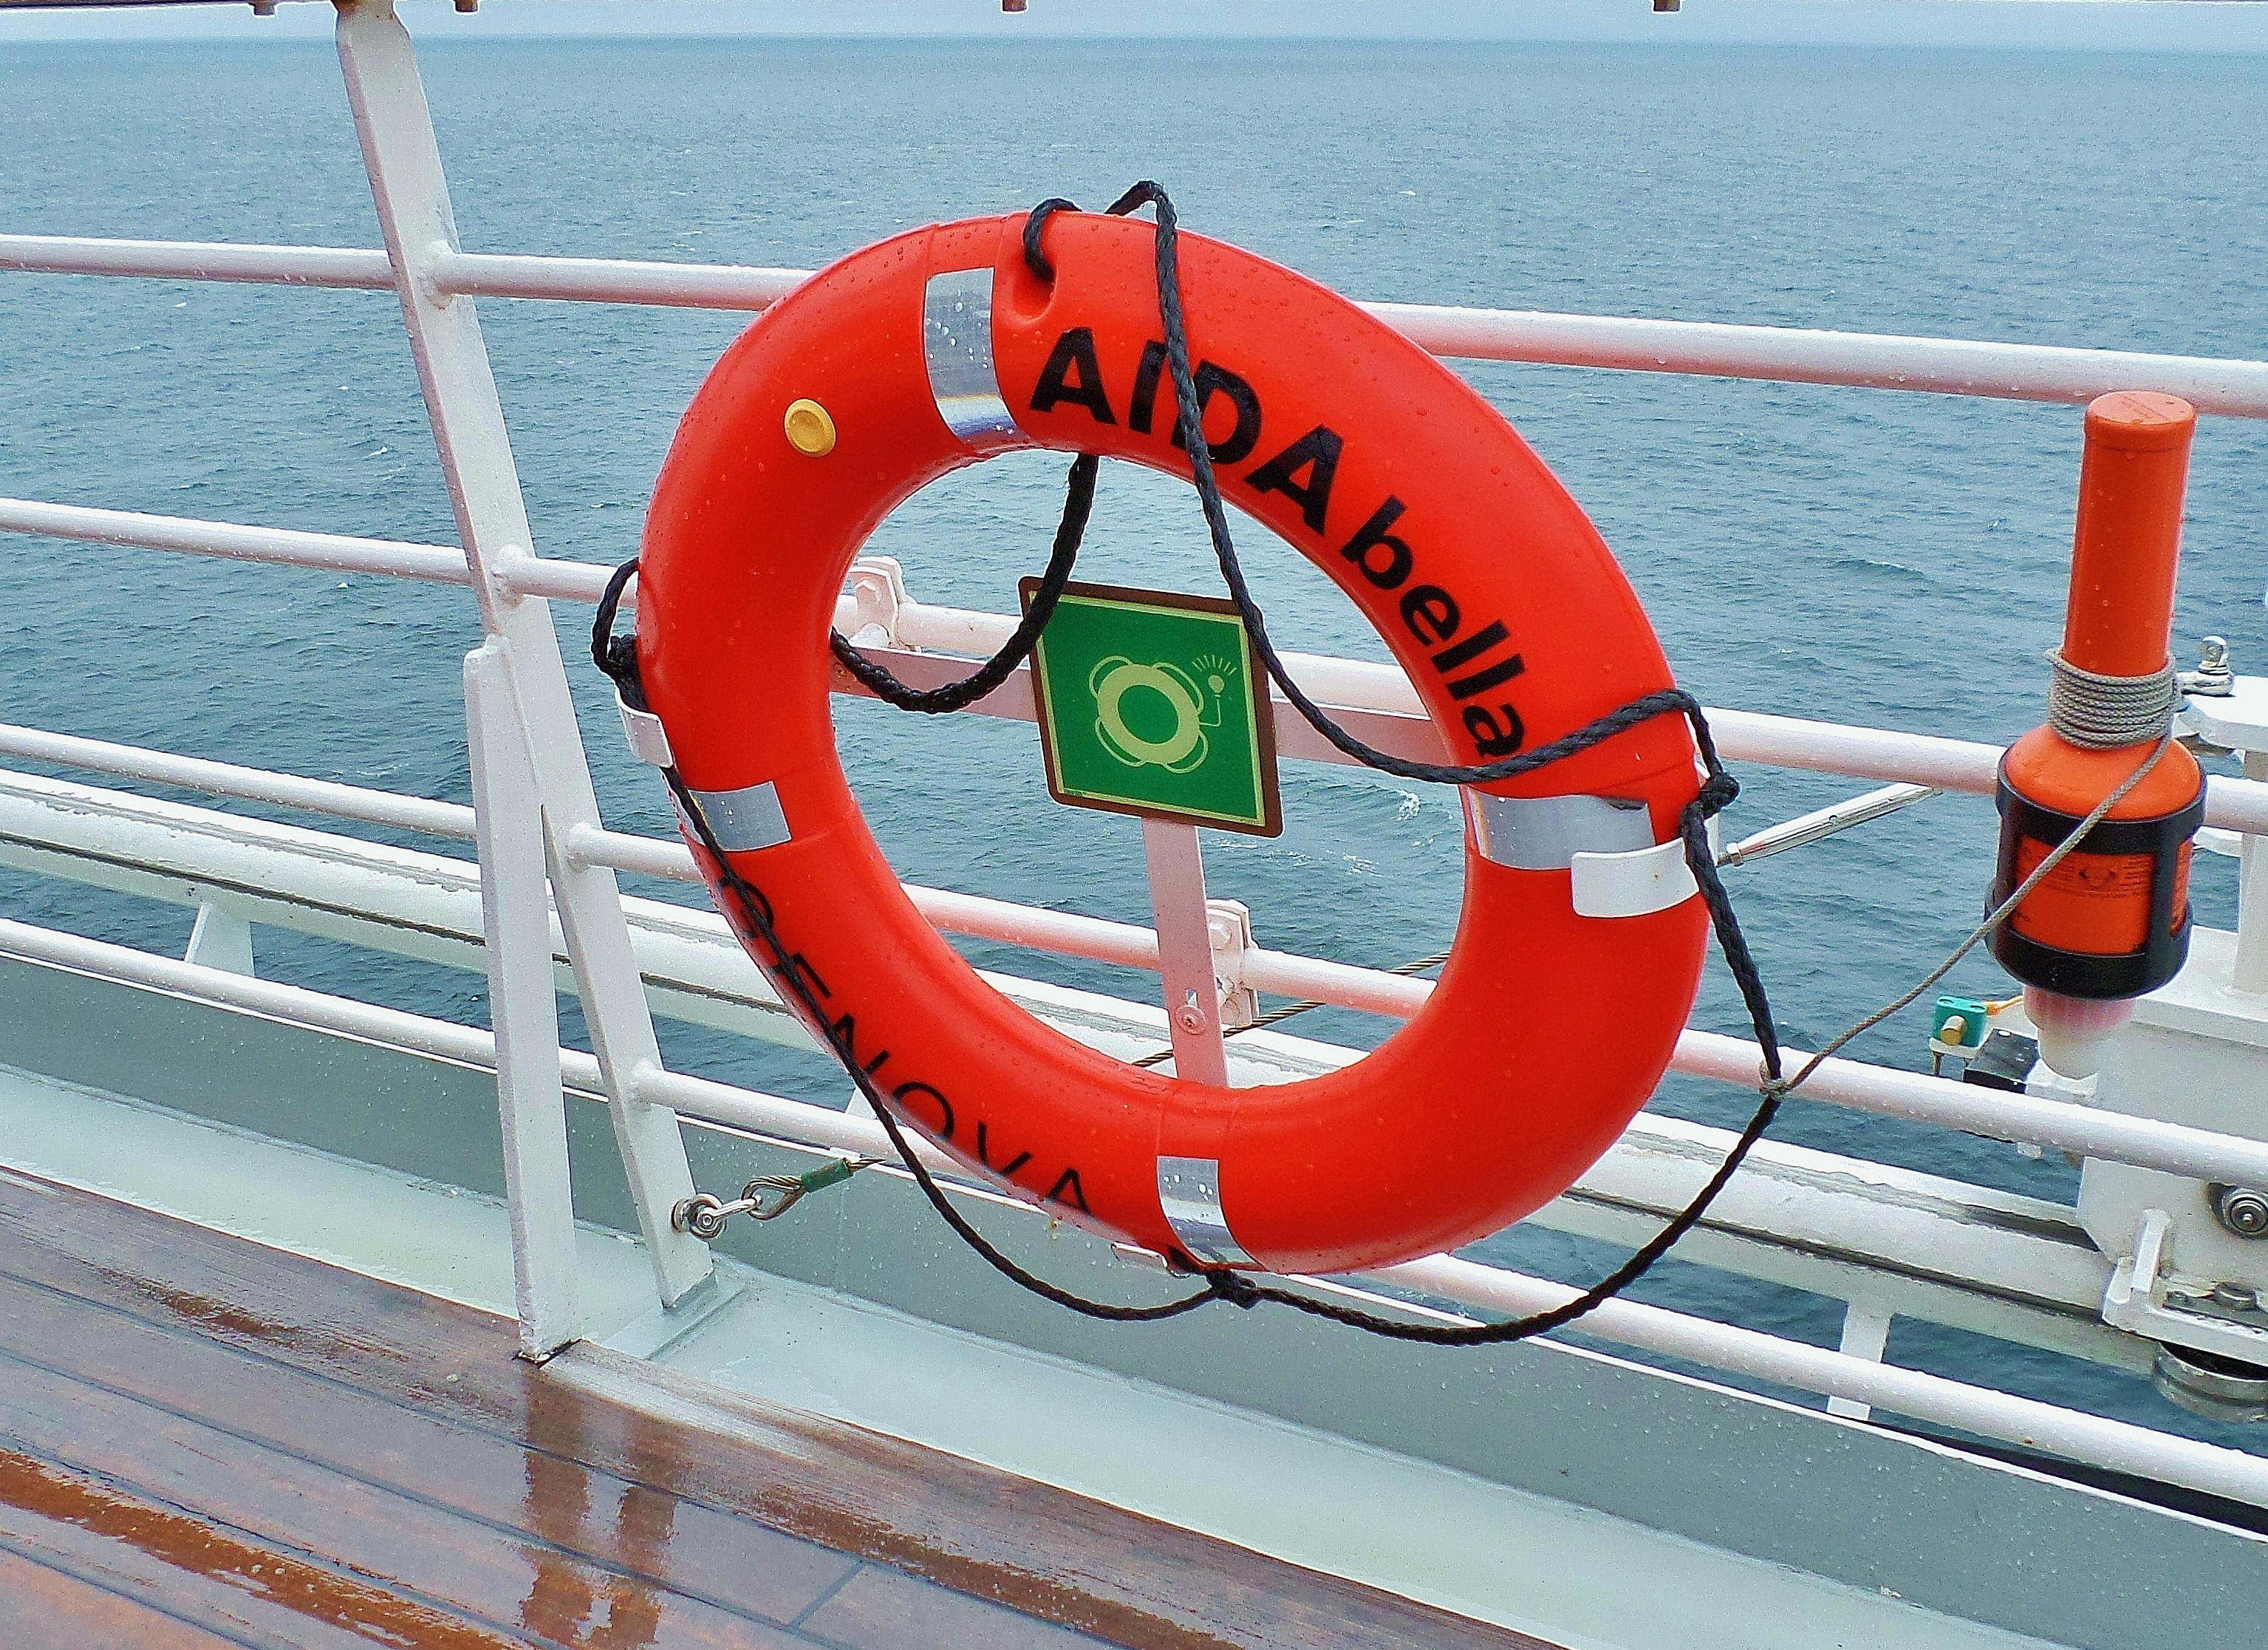
sea, boat, ship, travel, red, vehicle, mast, sailboat, boating, sail, watercraft, cruise ship, lifebuoy, lifebelt, aida